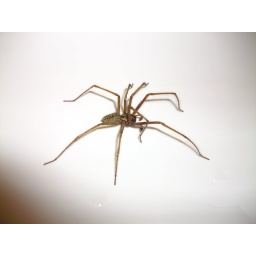
Common house spider in the bath